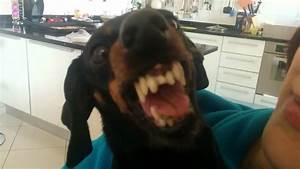
Label: cane